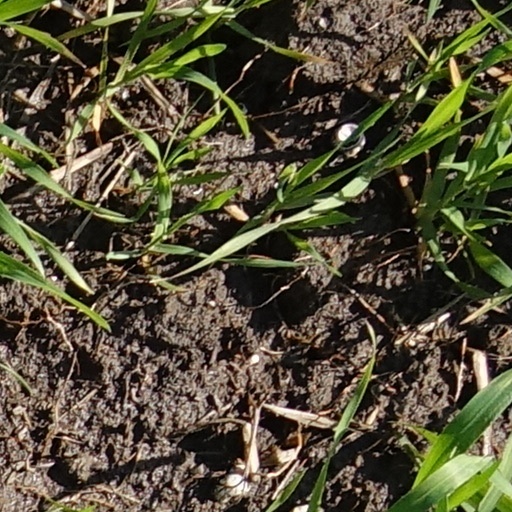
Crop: wheat